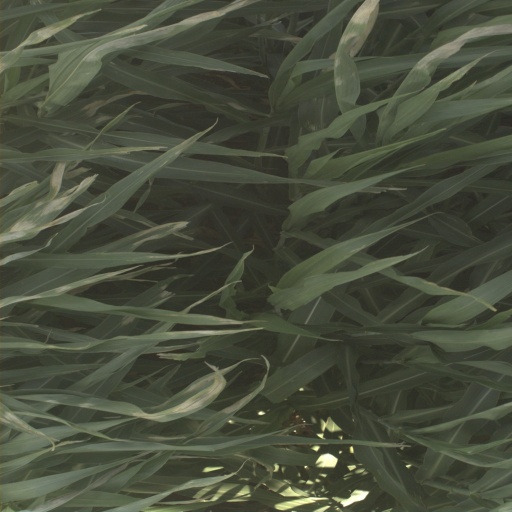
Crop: sorghum